1988 24 Hours of Le Mans

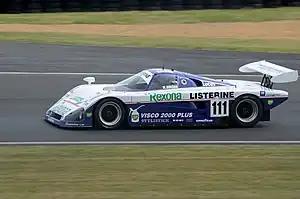
The C2 class winner: Spice Engineering

The Argo JM19 had been very successful in the IMSA series, particularly with the Mazda rotary engine. There were three of the cars entered in the C2 class, as the JM19C version, and all were fitted the 3.3-litre Cosworth DFL. The British PC Automotive team had entered a Royale-Alba in 1986, and Olindo Iacobelli raced it in 1987, but this year they converted to the Argo. Jean Massaoudi ran the racing school at Montlhéry and bought a new JM19C chassis. It was prepared by former Rondeau engineer Jean Montet, with an engine tuned by John Nicholson. Norwegian Rallycross champion Martin Schanche had raced an Argo with a Zakspeed turbo. However, after two years of unreliability he, too, converted to the Cosworth engine. He teamed up with Robin Smith again, and Robin Donovan.